Byzantine music

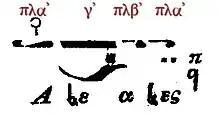
Enechema of plagios protos

The Middle Byzantine version allows to recognise the exact steps (intervals) between the neumes. They are here described according to the Papadic practice of solfège called "parallage" (παραλλαγή) which is based on echemata: for ascending steps always "kyrioi echoi" are indicated, for descending steps always echemata of the "plagioi echoi". If the phonic steps of the neumes were recognised according to this method, the resulting solfège was called "metrophonia". The step between the first neumes at the beginning passed through the protos pentachord between kyrios (a as transcription for α') and plagios phthongos (D as transcription of πλα'): a—Da—a—G—a—G—FGa—a—EF—G—a—acbabcba. The Coislin version seems to end (ἐνιαυτοῦ) thus: EF—G—a—Gba (the klasma indicates that the following kolon continues immediately in the music). In znamennaya notation the combination dyo apostrophoi (dve zapĕtiye) and oxeia (strela) at the beginning (наста) is called "strela gromnaya" and obviously derived from the combination "apeso exo" in Coislin notation. According to the customs of Old Byzantine notation, "apeso exo" was not yet written with "spirits" called "chamile" (down) or "hypsile" (up) which did later specify as pnevmata the interval of a fifth (four steps). As usual the Old Church Slavonic translation of the text deals with less syllables than the Greek verse. The neumes only show the basic structure which was memorised as "metrophonia" by the use of "parallage", not the "melos" of the performance. The "melos" depended on various methods to sing an idiomelon, either together with a choir or to ask a soloist to create a rather individual version (changes between soloist and choir were at least common for the period of the 14th century, when the Middle Byzantine sticherarion in this example was created). But the comparison clearly reveals the potential (δύναμις) of the rather complex genre idiomelon.